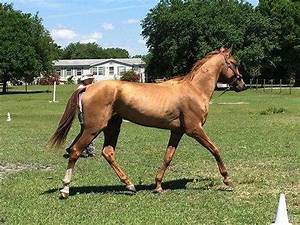
Label: cavallo